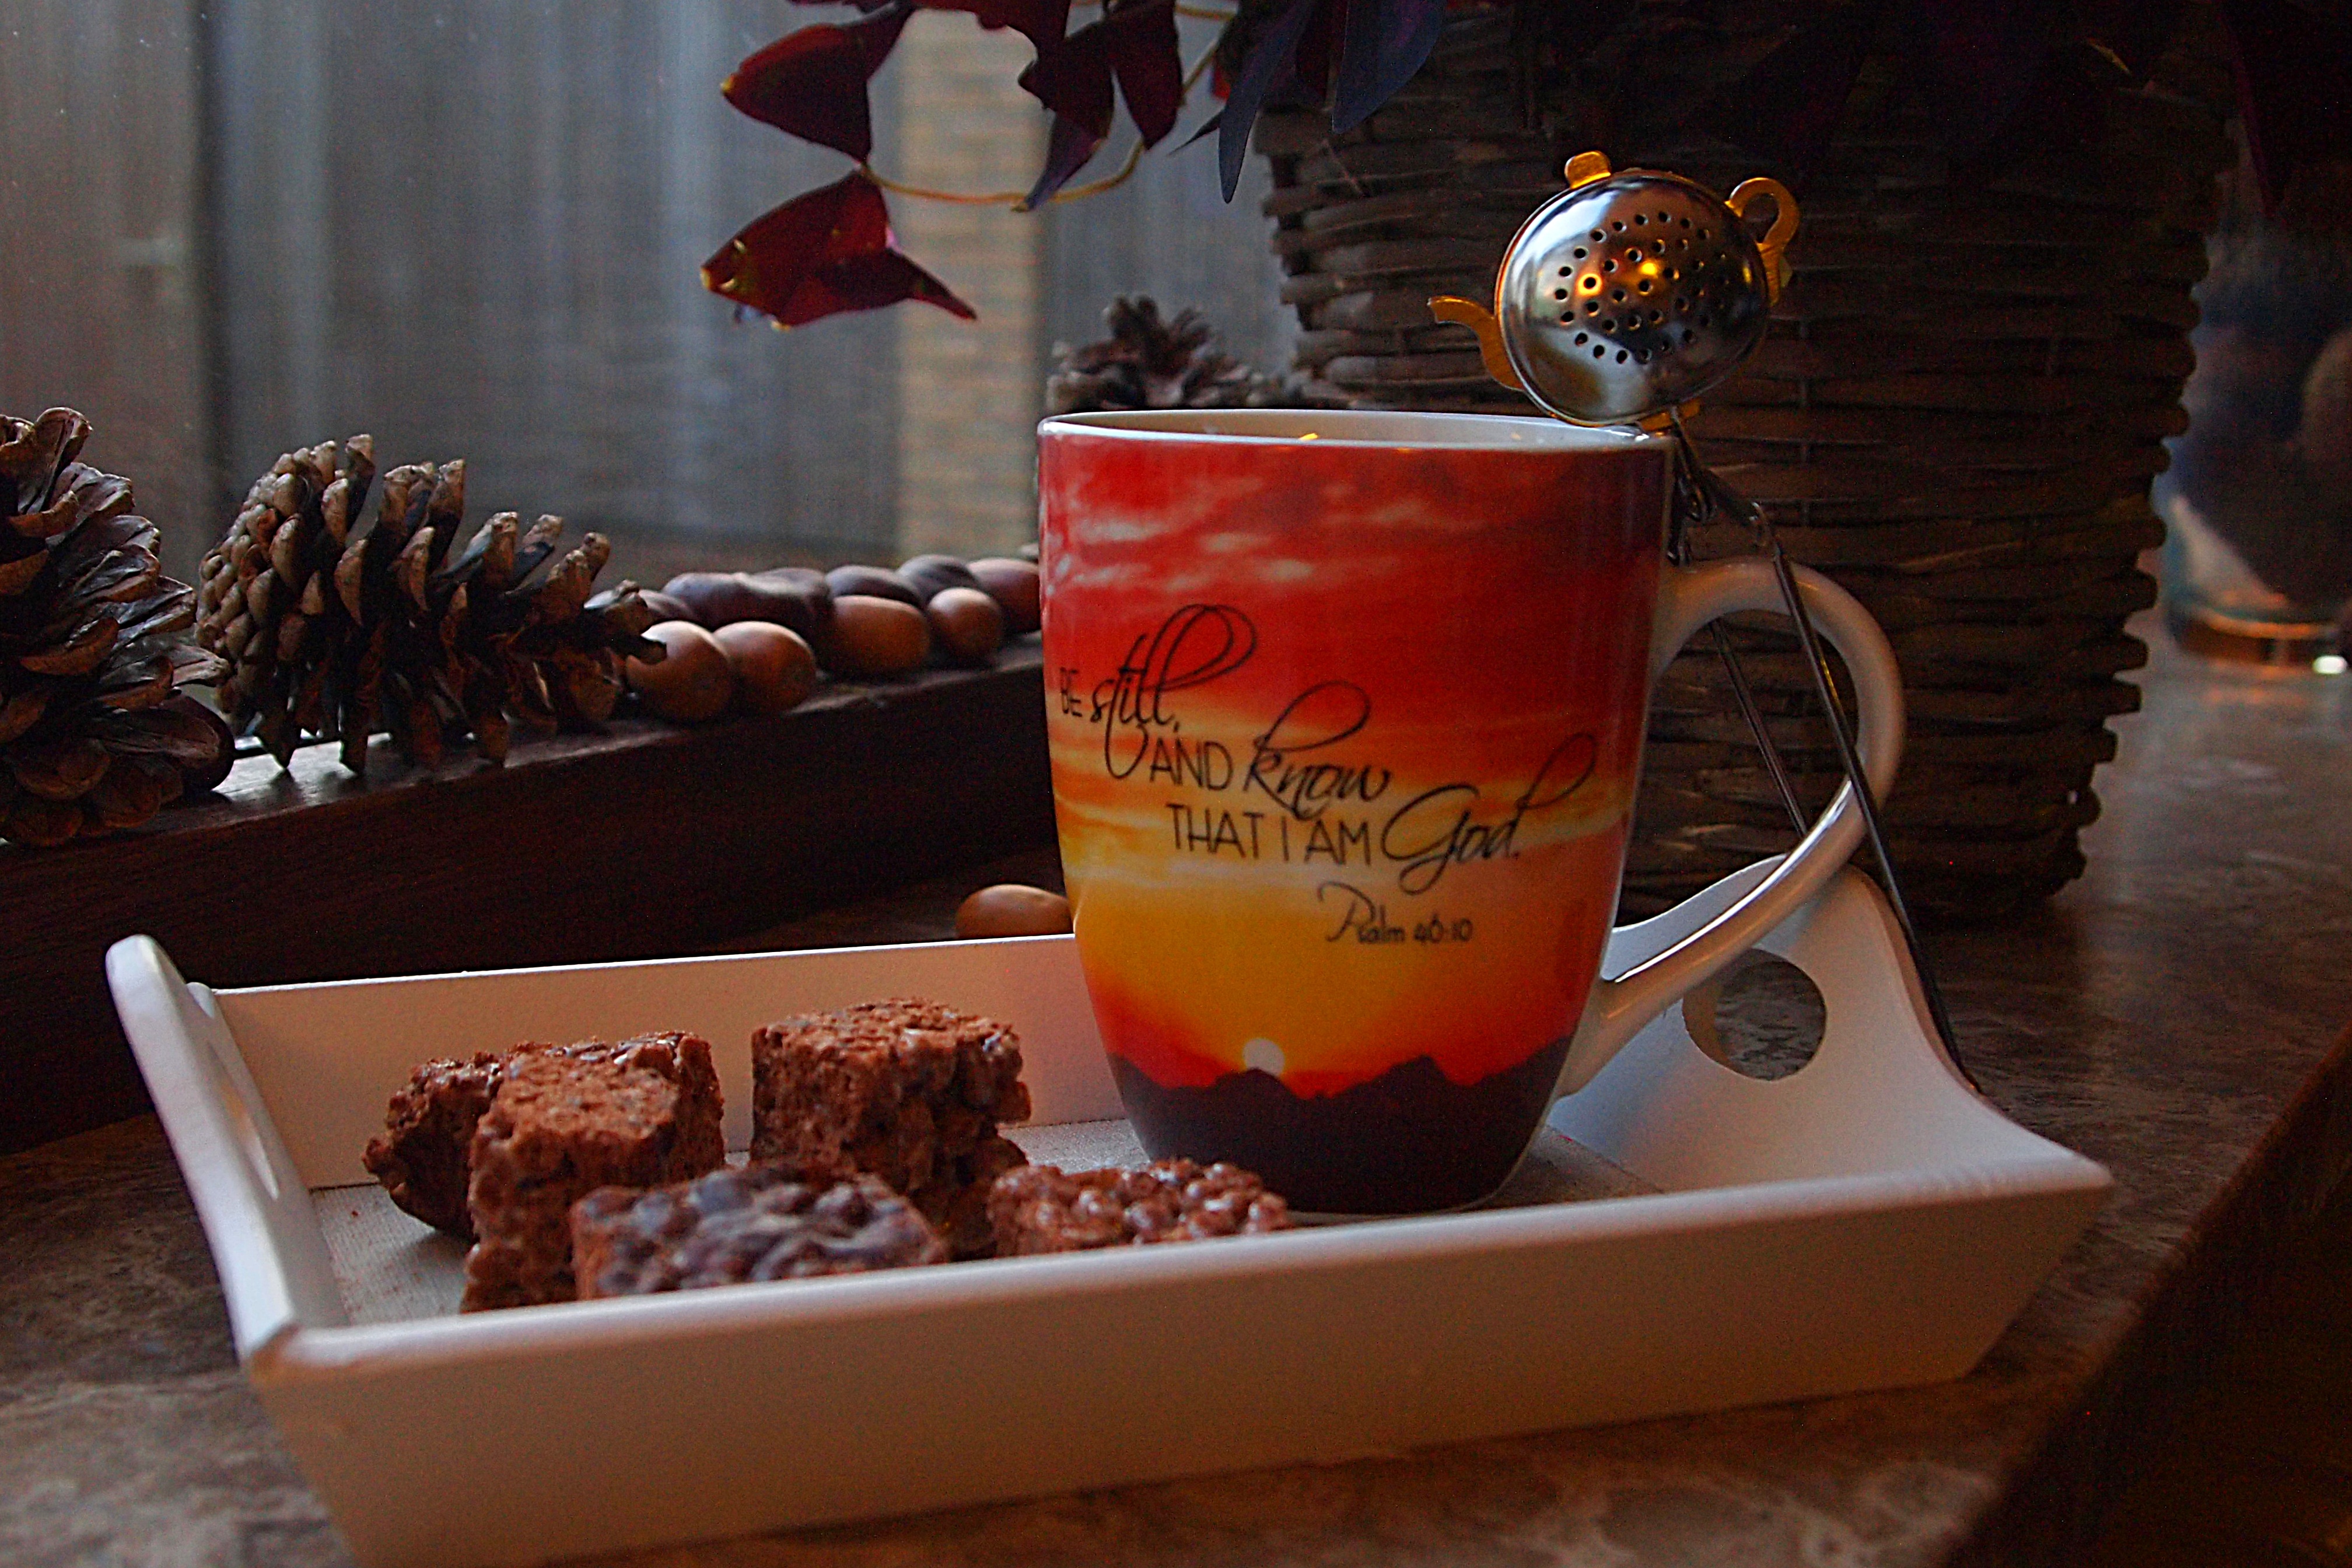
tea, morning, meal, food, drink, breakfast, chocolate, mug, dessert, cookies, sweetness, flavor, sense, tea egg